Julian Hamilton

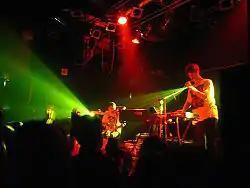
Hamilton (right) and Kim Moyes (centre) of The Presets. Performing in London, United Kingdom, October 2006.

Hamilton and Moyes formed The Presets in 2003, to provide their own remix of one of Prop's track, "Magnetic Highway", as "Blood Bubbles" for "Cook Cut Damage Destroy". Tammy La Gorce of AllMusic noted their version showed "harder electronic edges". Moyes later recalled "Julian and I used to muck around after Prop rehearsals and play the stupidest music we could... This new style that we were experimenting with, we got computers eventually and started recording them and put a little demo together".